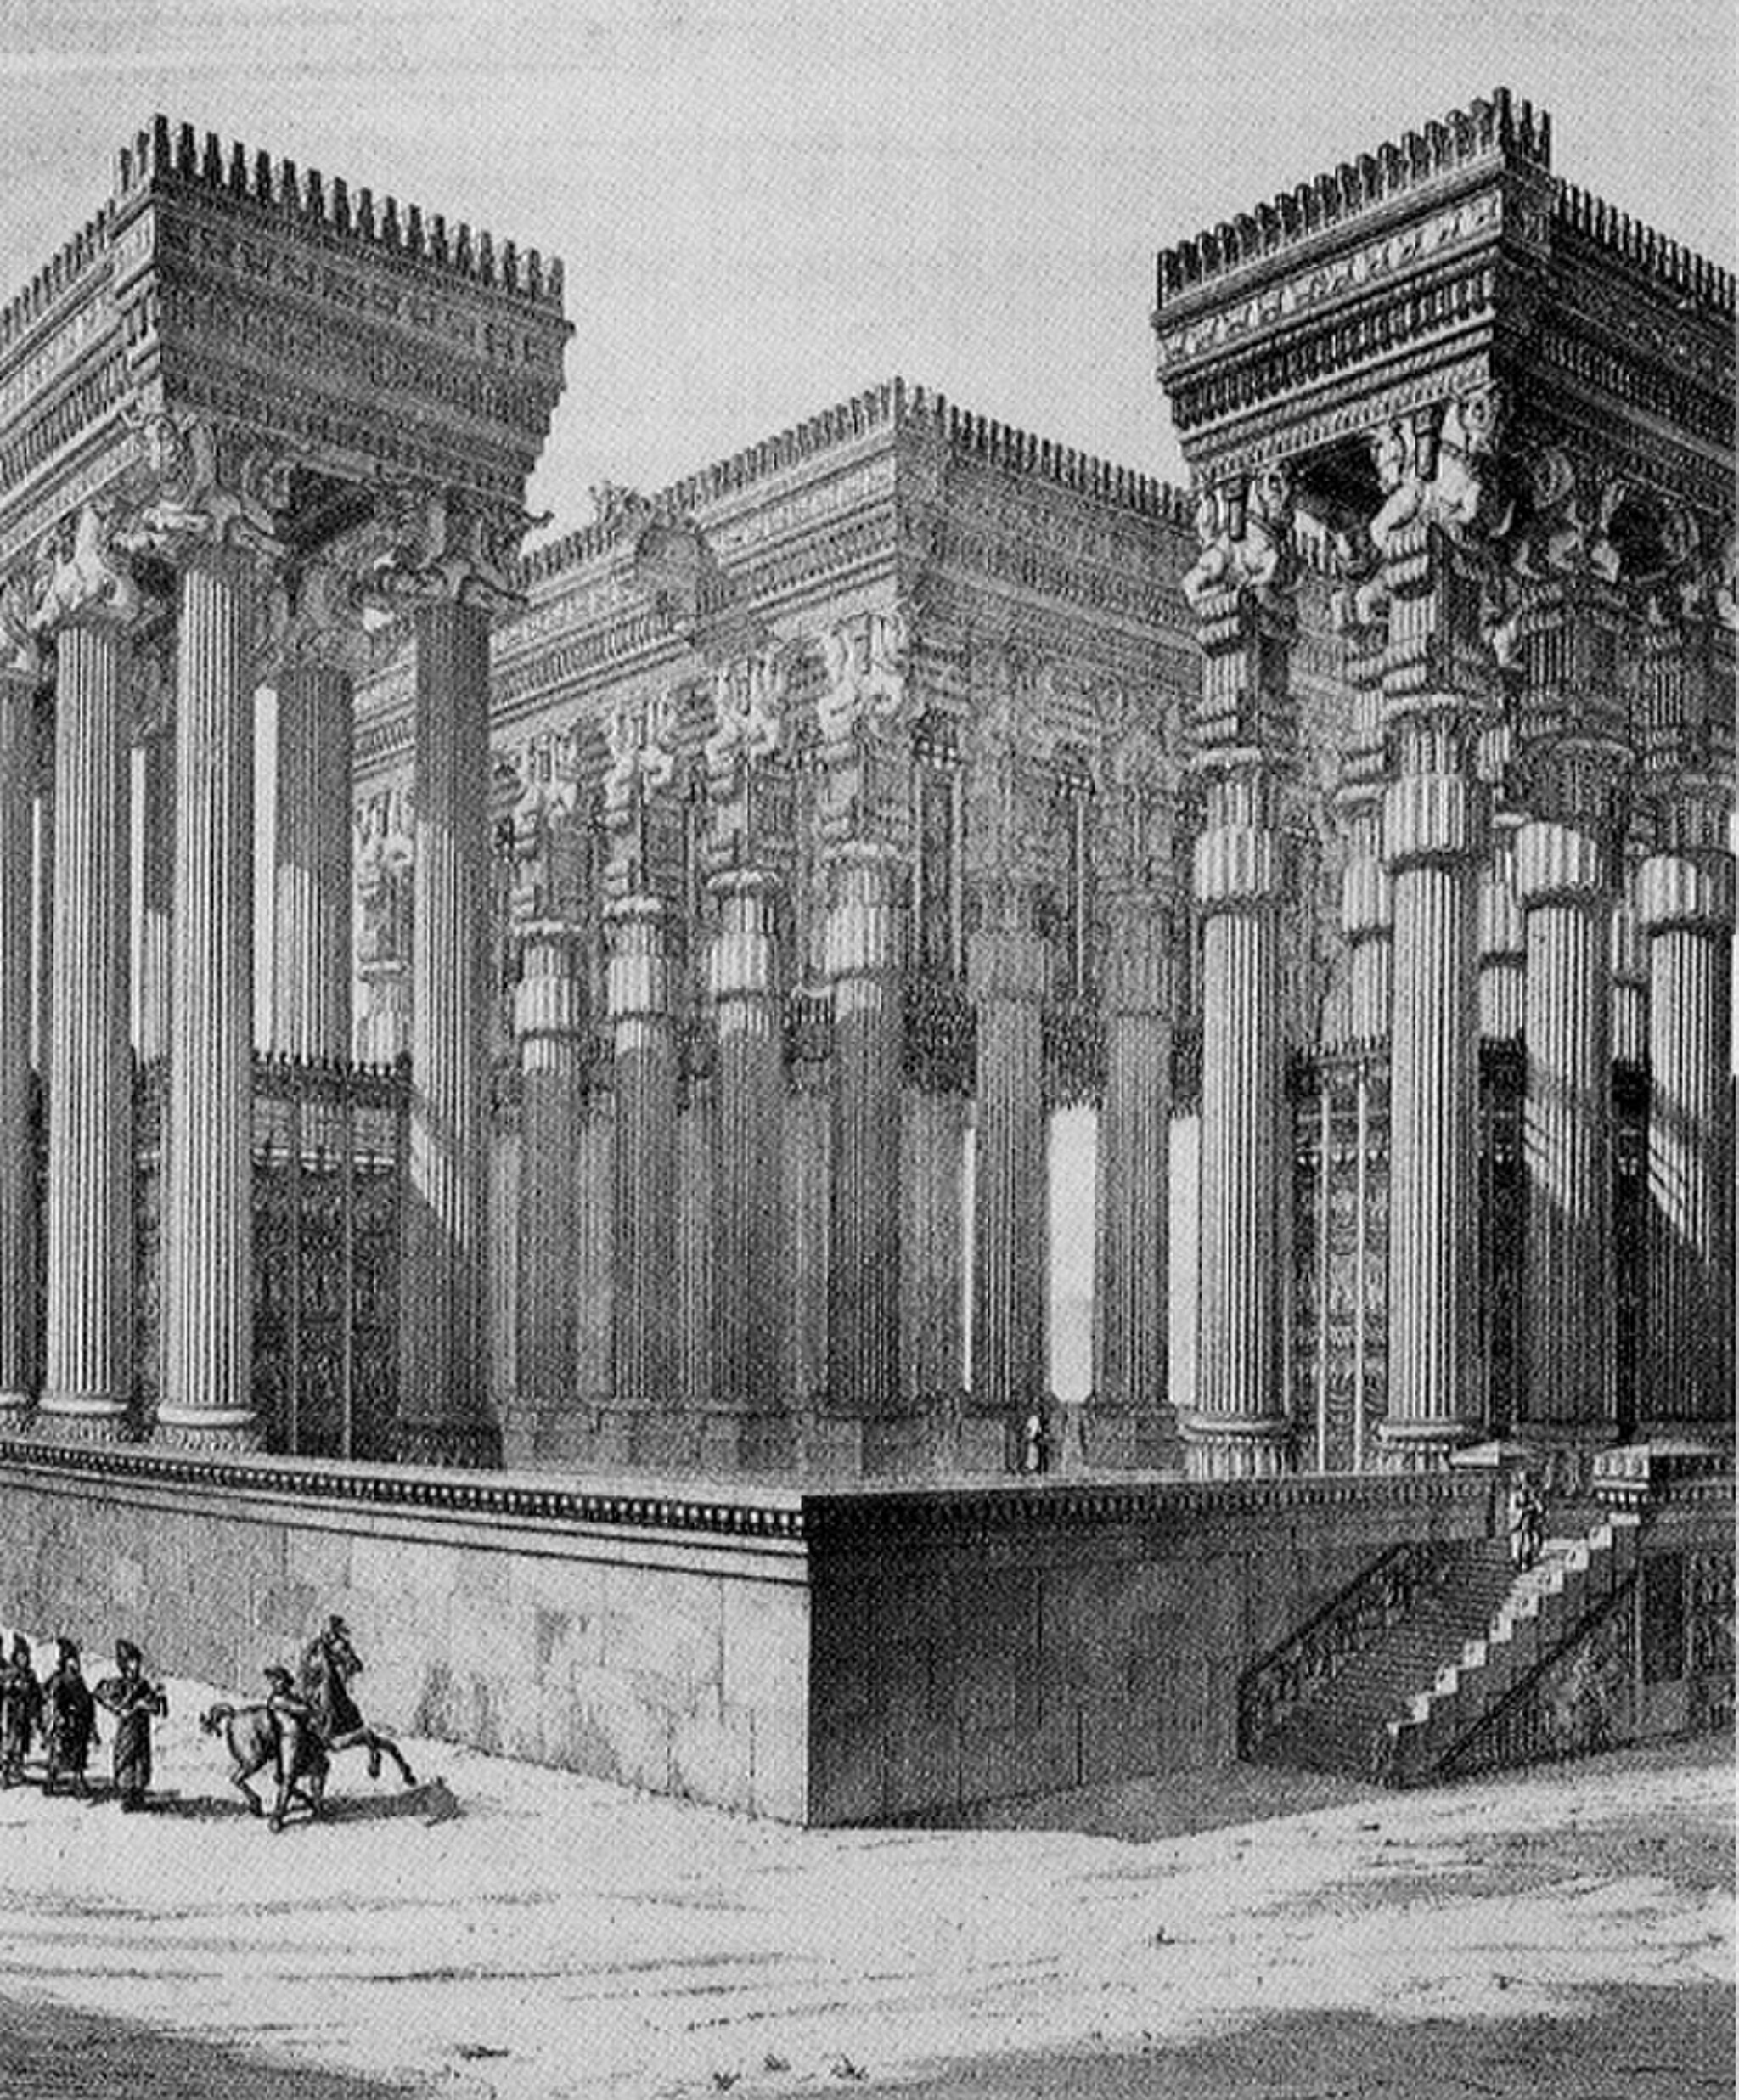
Title: Persepolis rendering old
Description: Persepolis
Date: 19 th century
Categories: PD US, Achaemenid columns, PD-US missing SDC copyright status, Reconstruction drawings of Persepolis